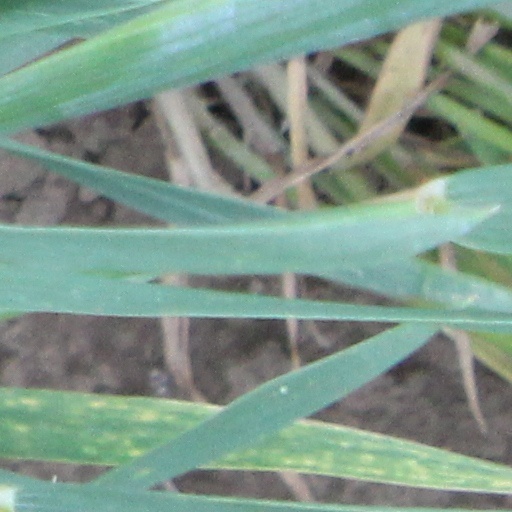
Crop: wheat